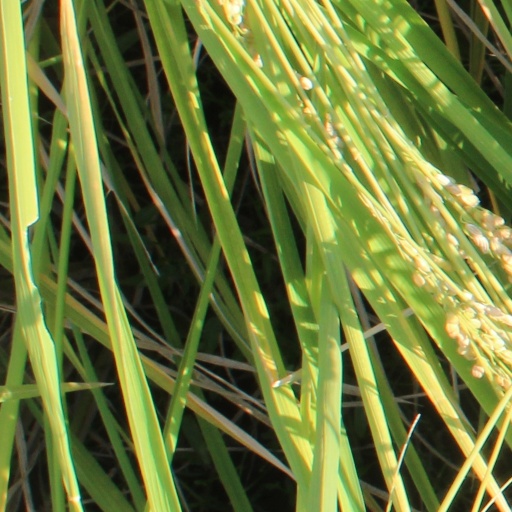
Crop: rice